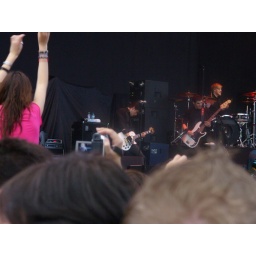
frank and a girl in pink